R100

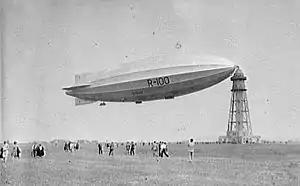
R100 at its mooring mast in St. Hubert, Quebec, Canada, July 1930

His Majesty's Airship R100 was a privately designed and built British rigid airship made as part of a two-ship competition to develop a commercial airship service for use on British Empire routes as part of the Imperial Airship Scheme. The other airship, the R101, was built by the British Air Ministry, but both airships were funded by the Government.